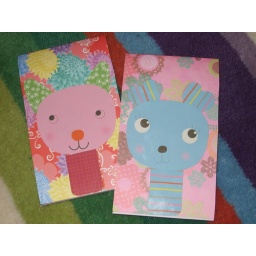
These cute notebooks are covered with pretty origami paper and these cute bear stickers I found on holiday in France.